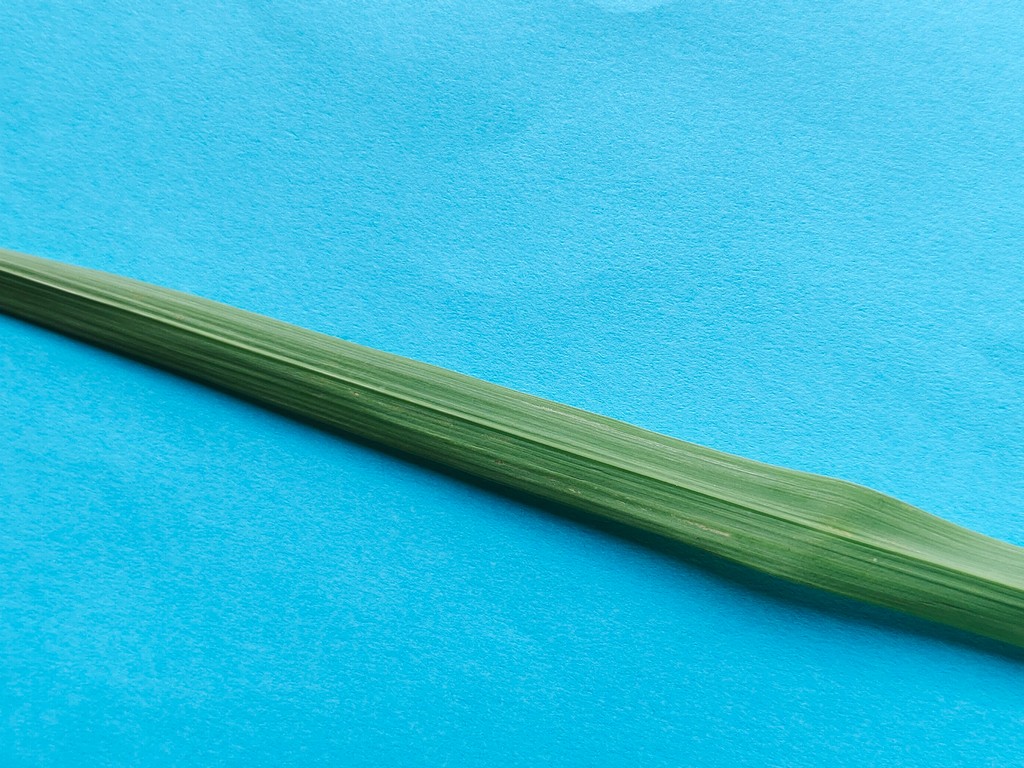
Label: Healthy